Citadel of Tartus

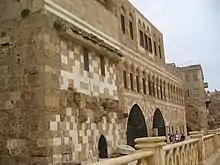
Facade overlooking the sea.

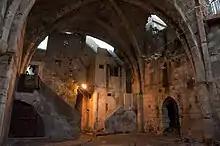
Citadel's chapel

The castle consisted of two very thick semi-circular enclosure walls separated by a ditch, the outer wall was separated from the sea by a ditch, as described by Wilbrand of Oldenburg in 1211. Access to the castle was through a single gate served by a path exposed to blows from the defenders. The keep had a long shape and measured about thirty-five meters on its longest side and had two square towers on its western side, out of total eleven towers. The dungeon was separated from the rest of the castle by a large ditch. It had a postern which went out directly on the sea which allowed boats to be able to supply food and weapons during a siege. The central courtyard of the castle was bordered by a gallery with six large windows and columns.